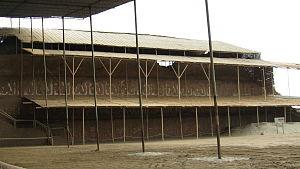
Trujillo est une ville péruvienne, chef-lieu de la région de La Libertad et la troisième ville du Pérou par le nombre d’habitants. Située dans la vallée du fleuve Moche au nord-ouest du Pérou, elle se trouve à quelques kilomètres de l’océan Pacifique. La ville est le centre de la seconde zone métropolitaine la plus peuplée au Pérou.